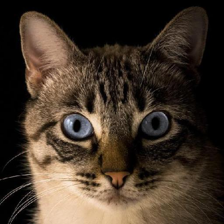
Label: animals